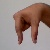
The image shows a hand gesture representing the letter 'Q' in Indian Sign Language.